Ana Paula Matos

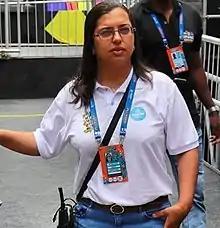
Matos in February 2020

Ana Paula Andrade Matos Moreira is the current Vice Mayor of Salvador since 2021. She was the running-mate of Ciro Gomes in the 2022 Brazilian presidential election.